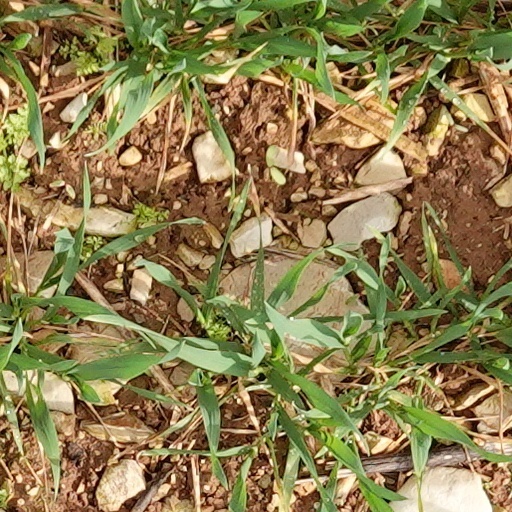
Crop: wheat